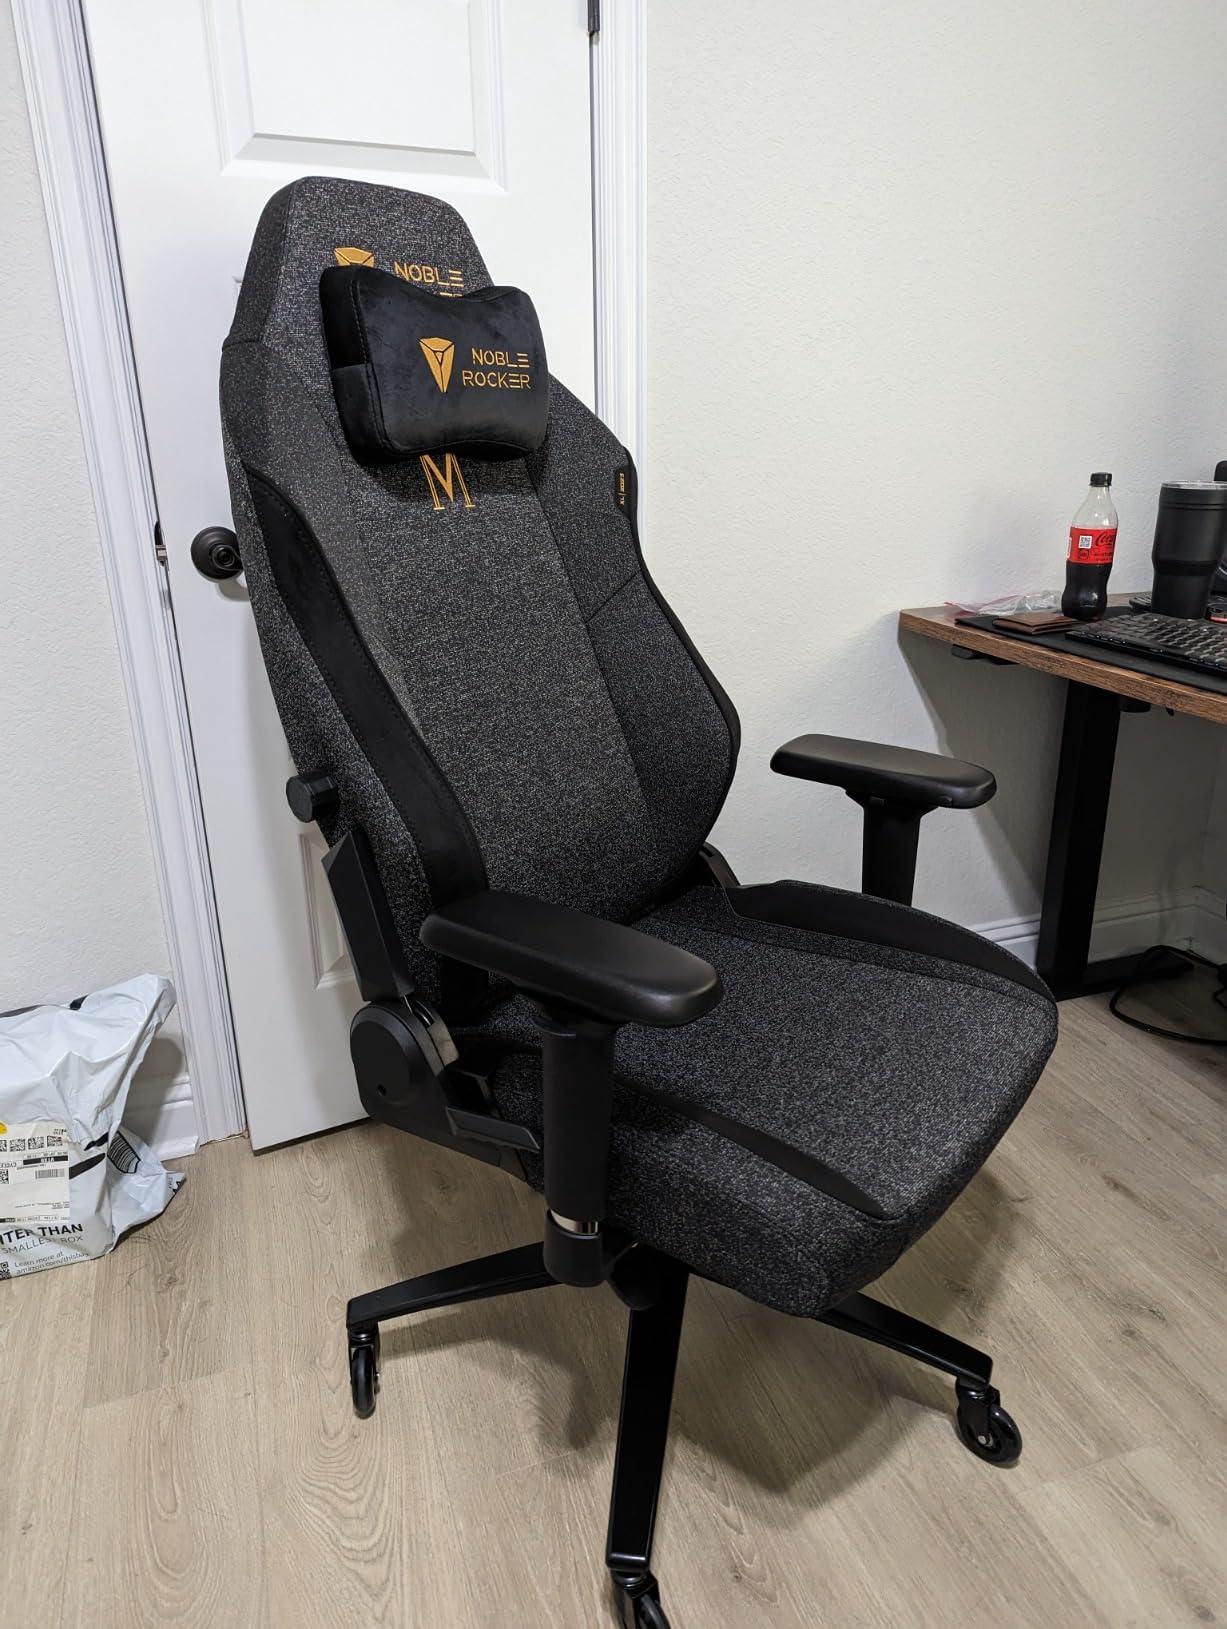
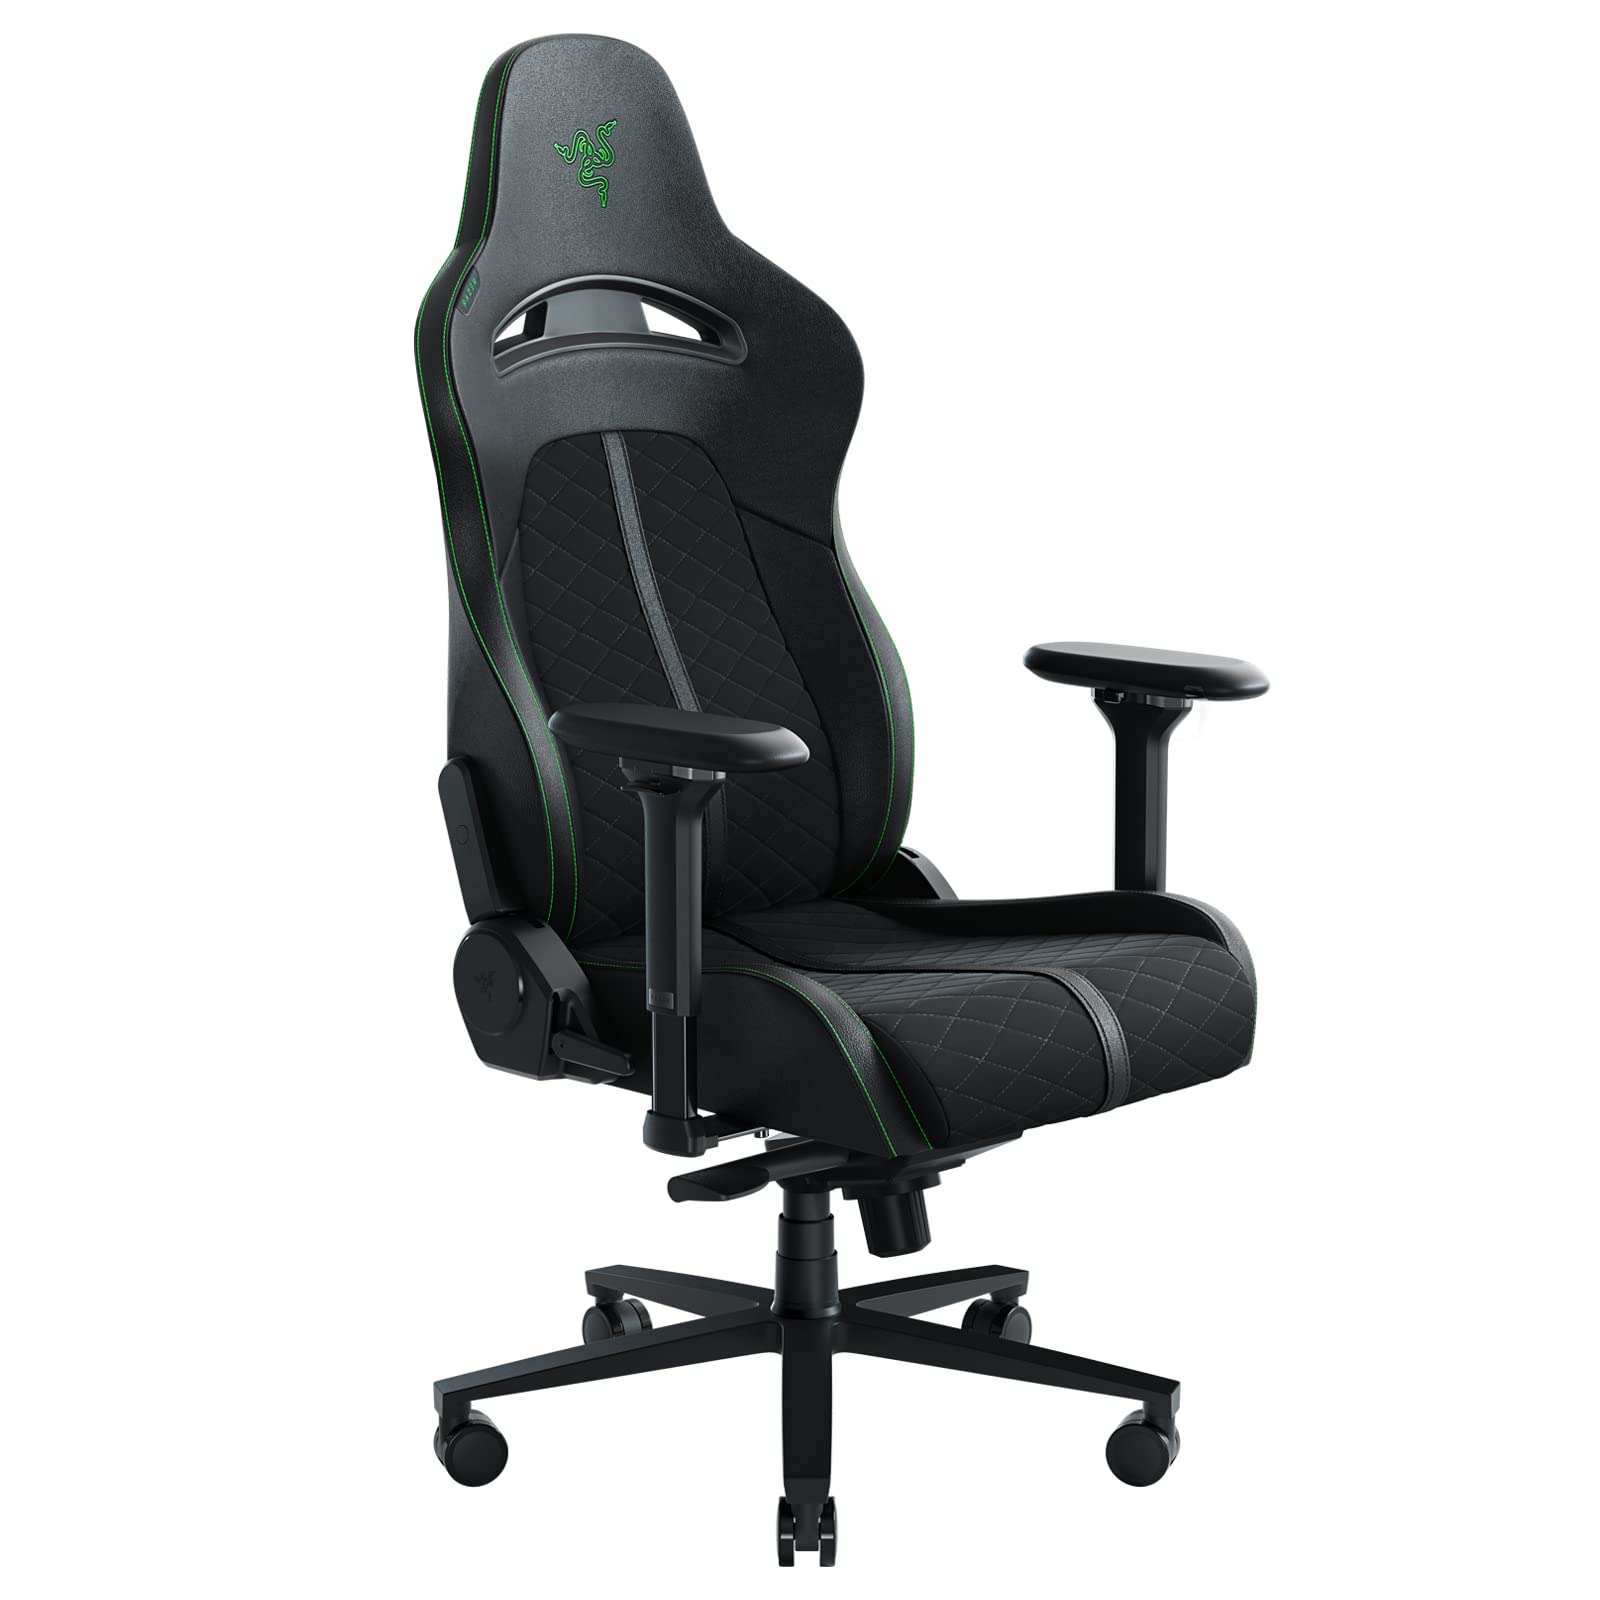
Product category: items_chair
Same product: no